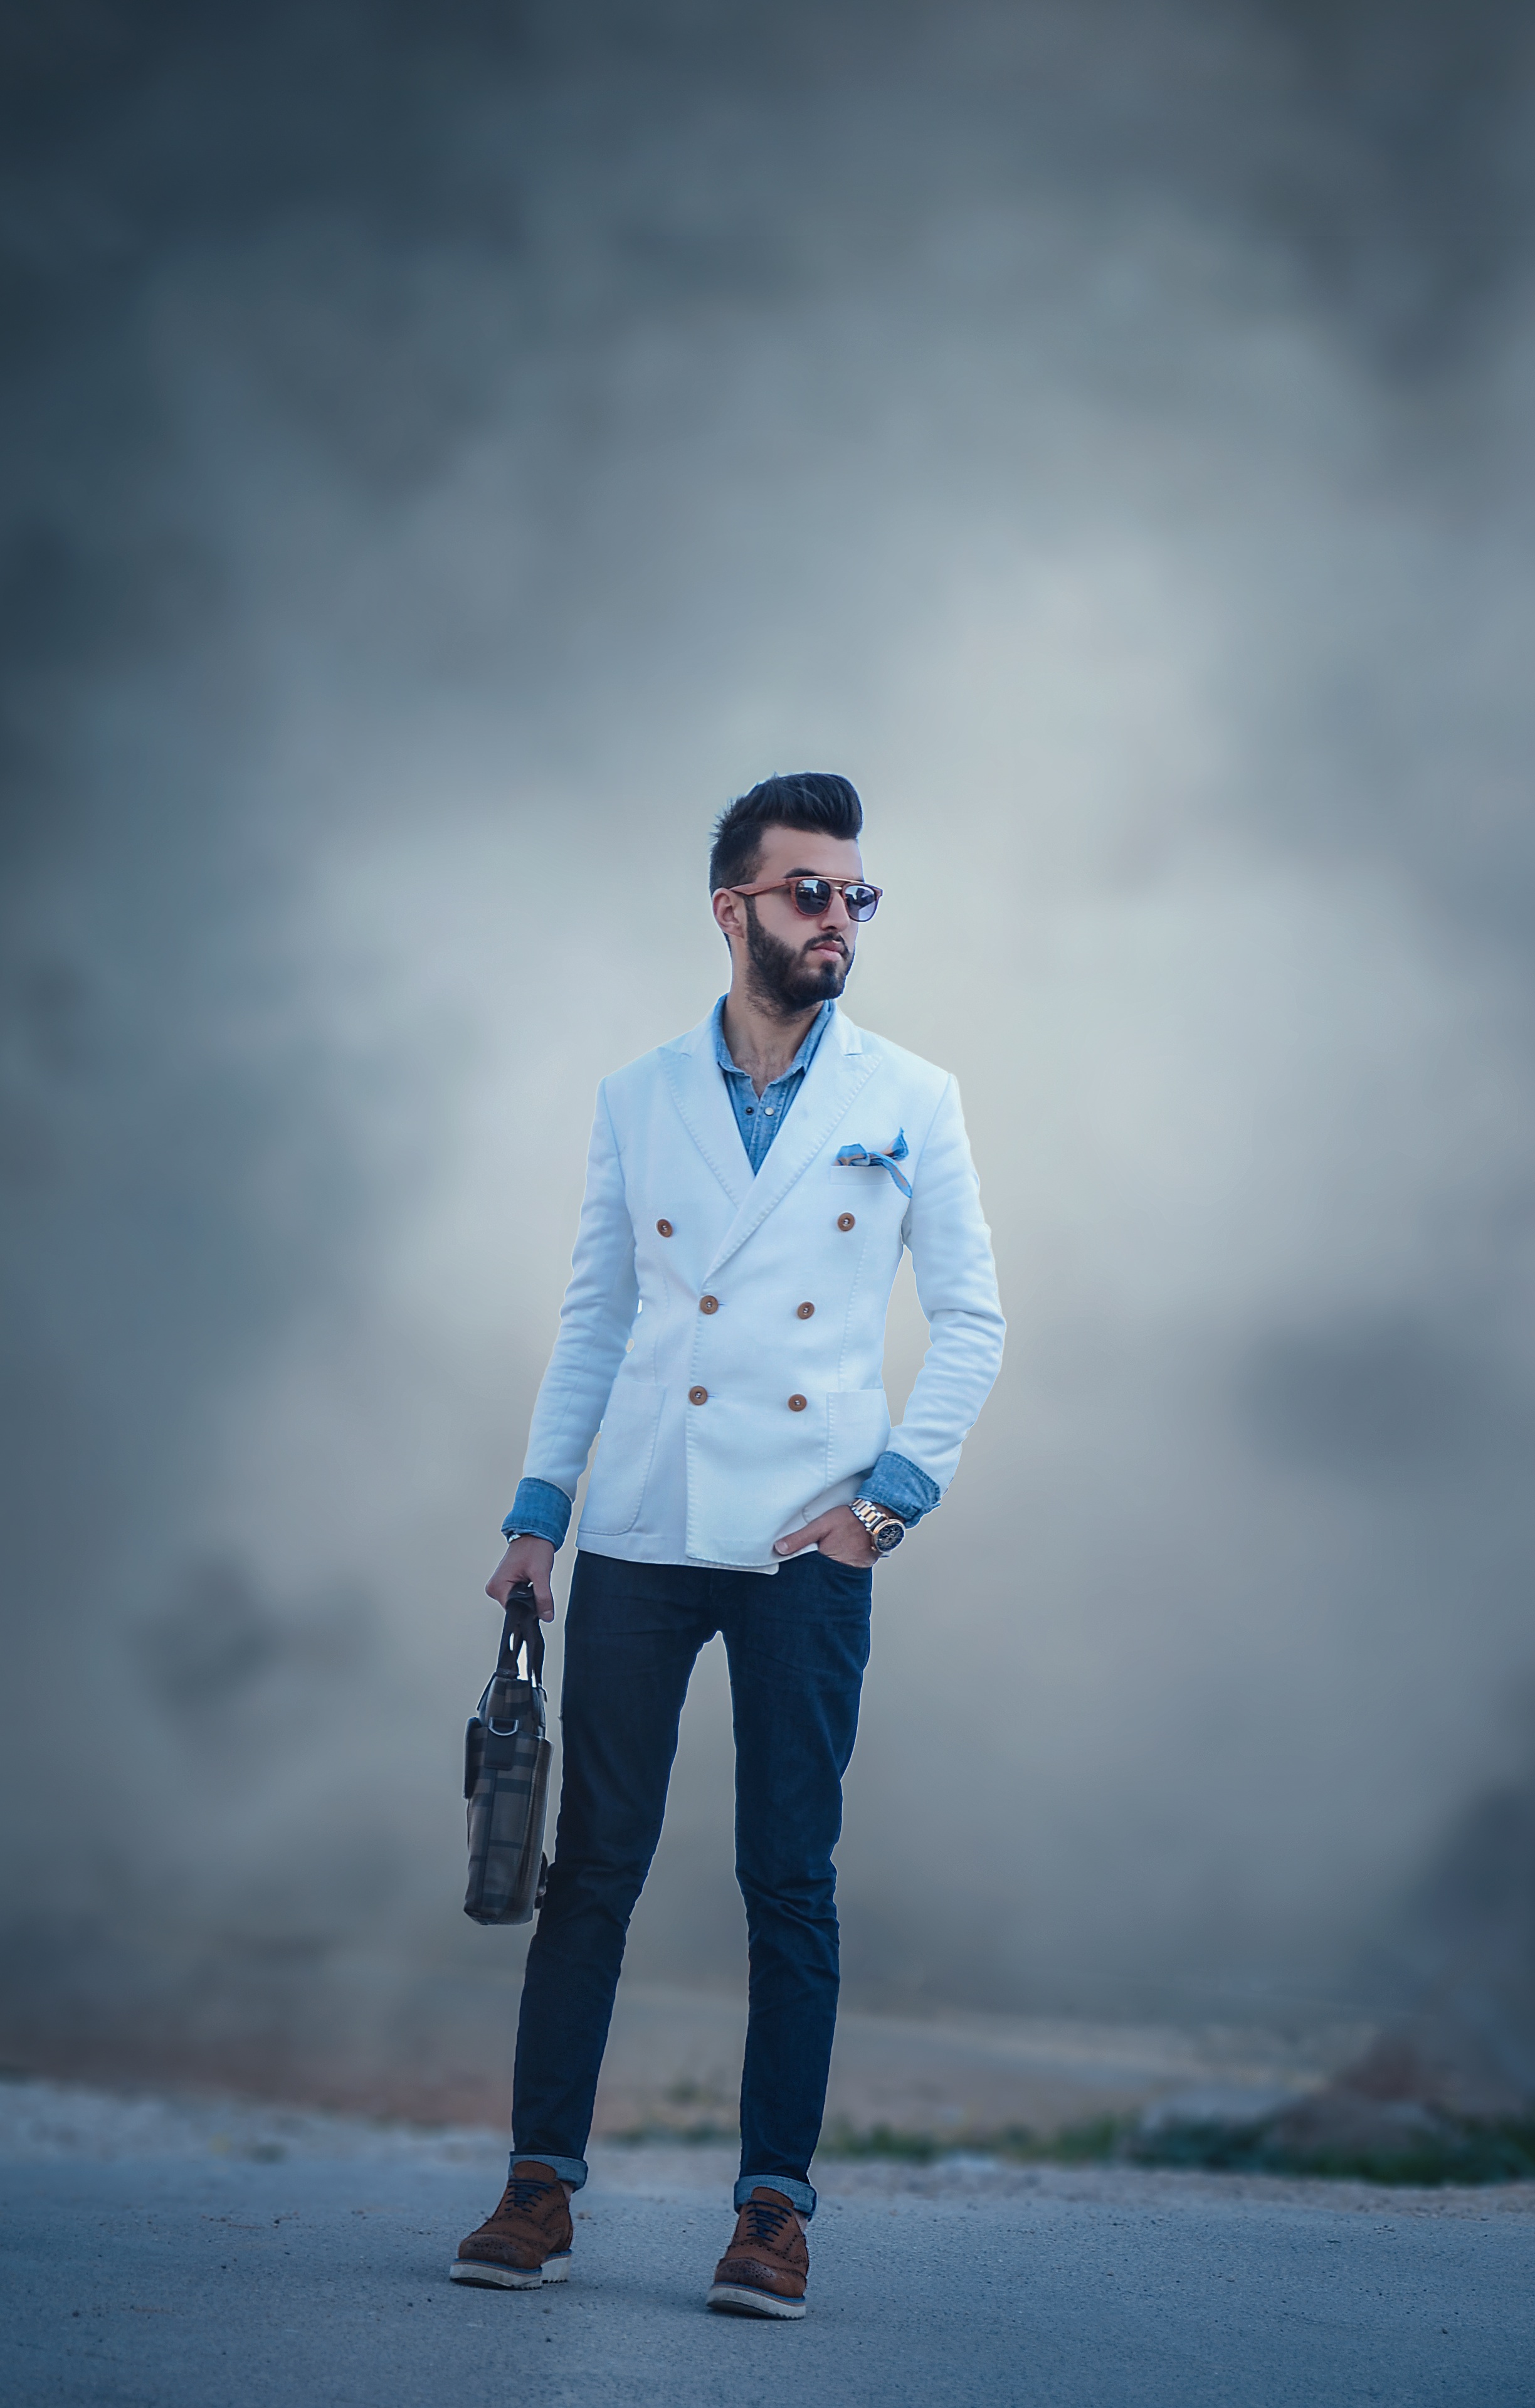
man, winter, photography, model, spring, fashion, blue, season, footwear, photograph, photo shoot